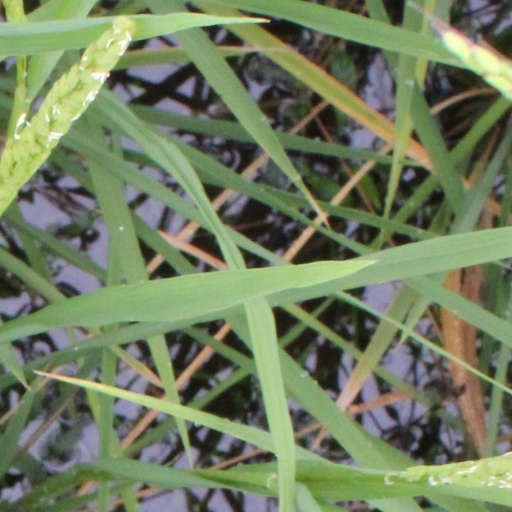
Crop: rice